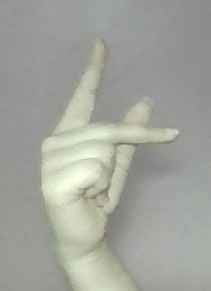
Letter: dha